Atherstone

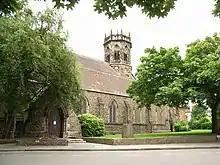
St Mary's Church

The ancient St Mary's Church in Atherstone dates from the early 12th century. The chapel was granted to Henry Cartwright in 1542, then left abandoned and neglected until 1692 when Samuel Bracebridge settled a yearly sum for the parson of Mancetter to preach there every other Sunday in the winter season. After this, St. Mary's Chapel seems to have experienced something of a revival. Its square tower being rebuilt in the fashionable "Gothic" style in 1782, and then was further redesigned in 1849 by Thomas Henry Wyatt and David Brandon.